Geography of Toronto

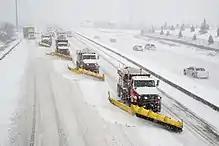
Toronto snowplows clearing the highway of snow during a winter storm.

Despite being cold, extended snow-free periods occur in most winter seasons and precipitation can fall as rain with temperatures sometimes climbing above . Average winter snowfall is at the weather station in Downtown Toronto and at Toronto Pearson International Airport.